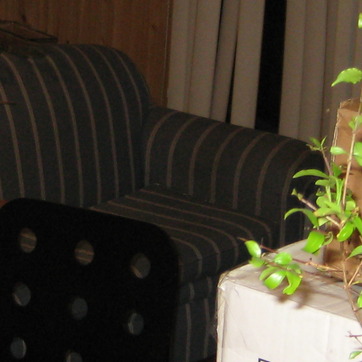
Material: fabric